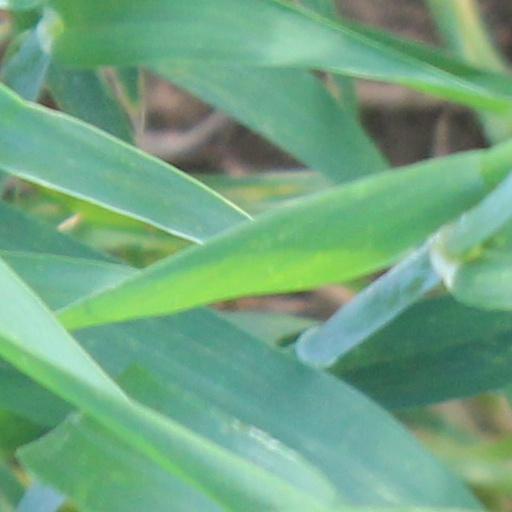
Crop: wheat